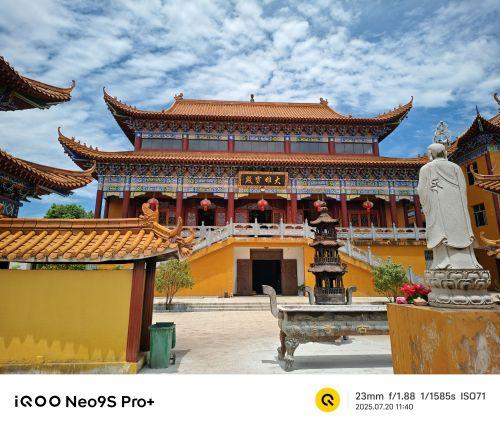
地标名称：禅林古寺
所在城市：上饶市·余干县